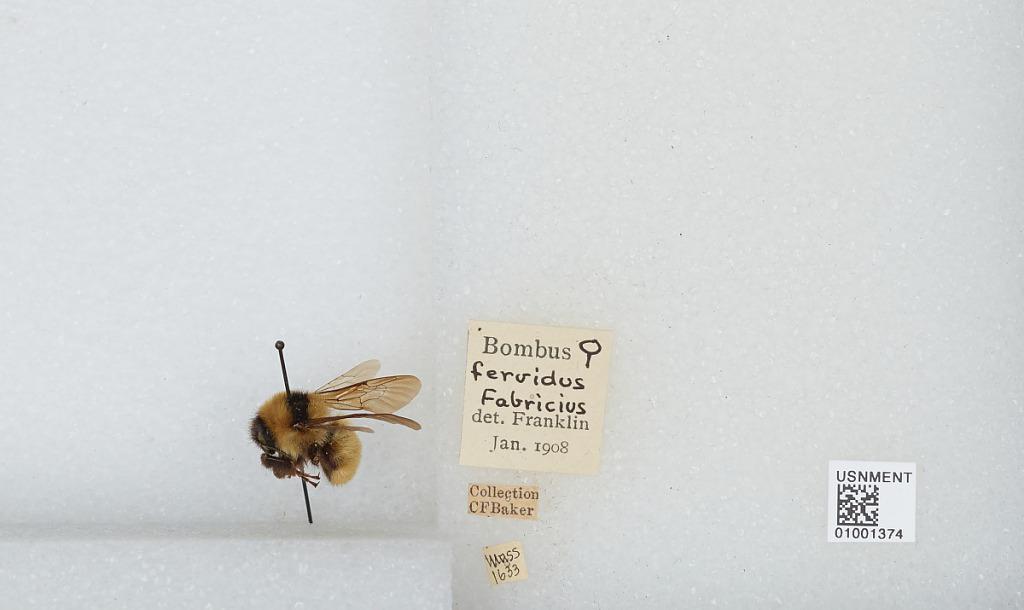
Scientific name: Bombus (Fervidobombus) fervidus fervidus (Fabricius)
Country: United States
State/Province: Massachusetts
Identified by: Franklin